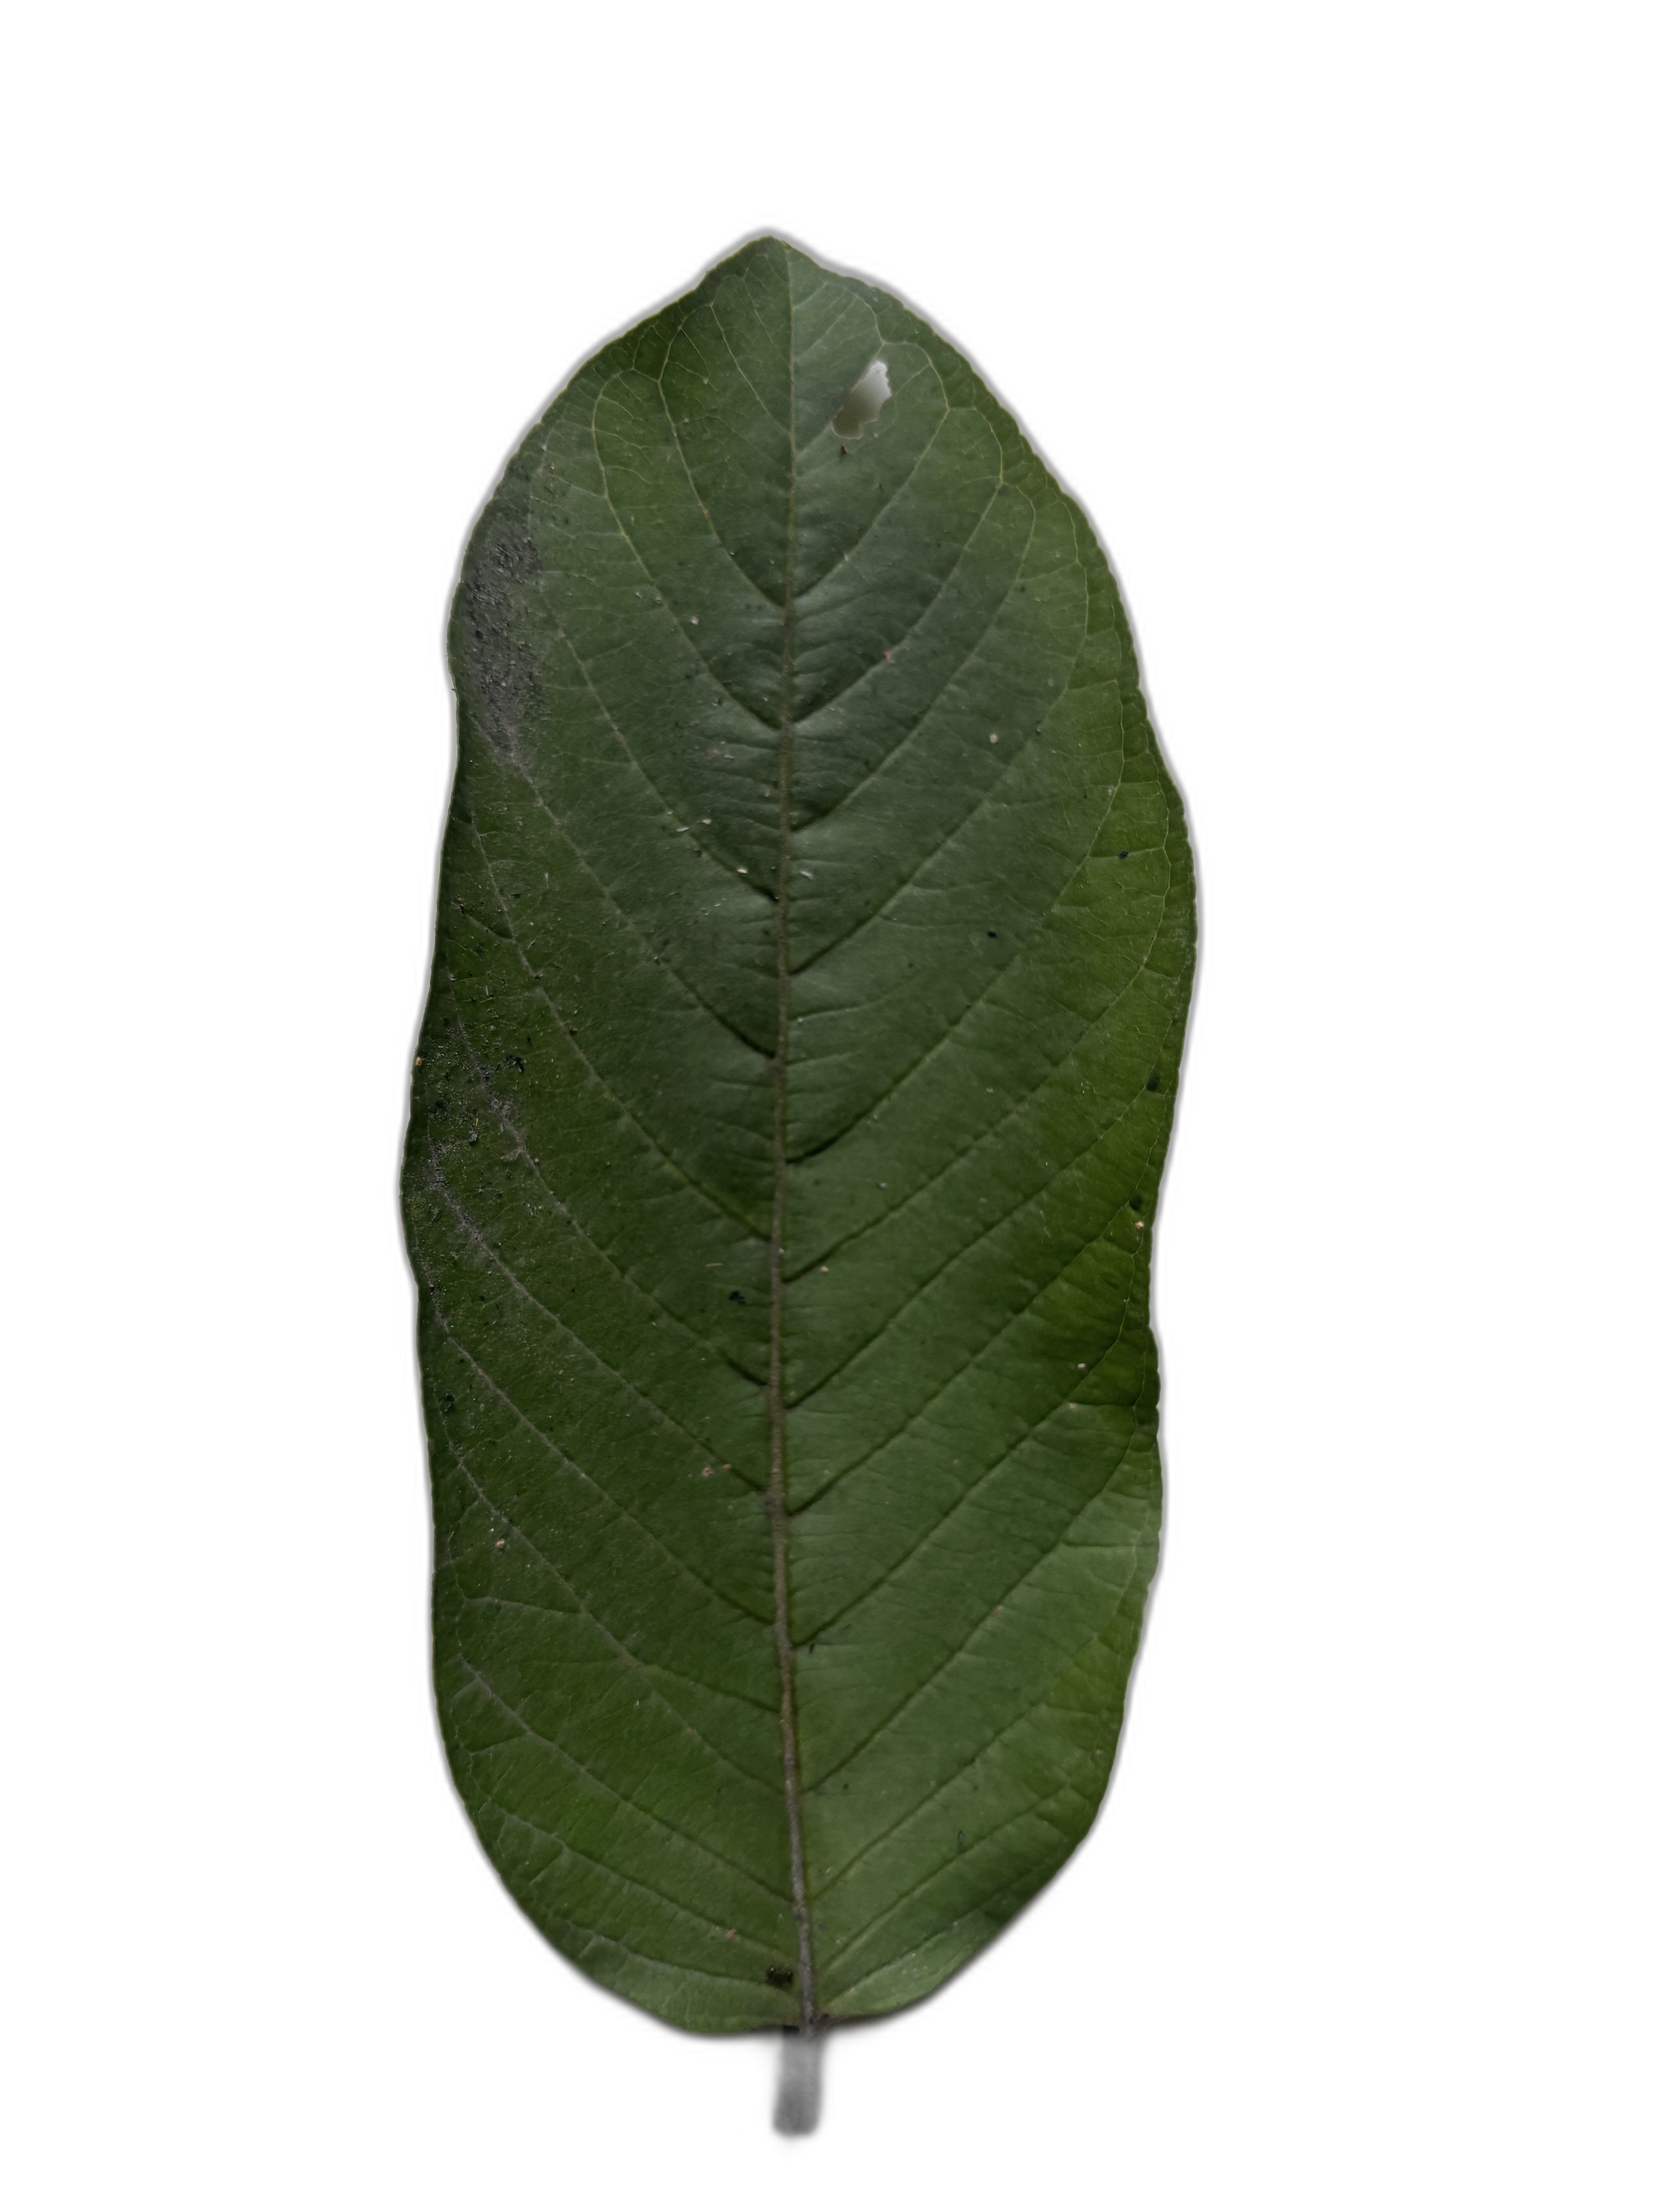
Plant part: leaf
Disease: Healthy